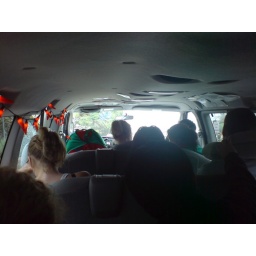
On the road in the Trek America fun bus :)